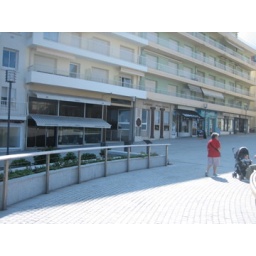
my building in Biarritz, ocean behind me